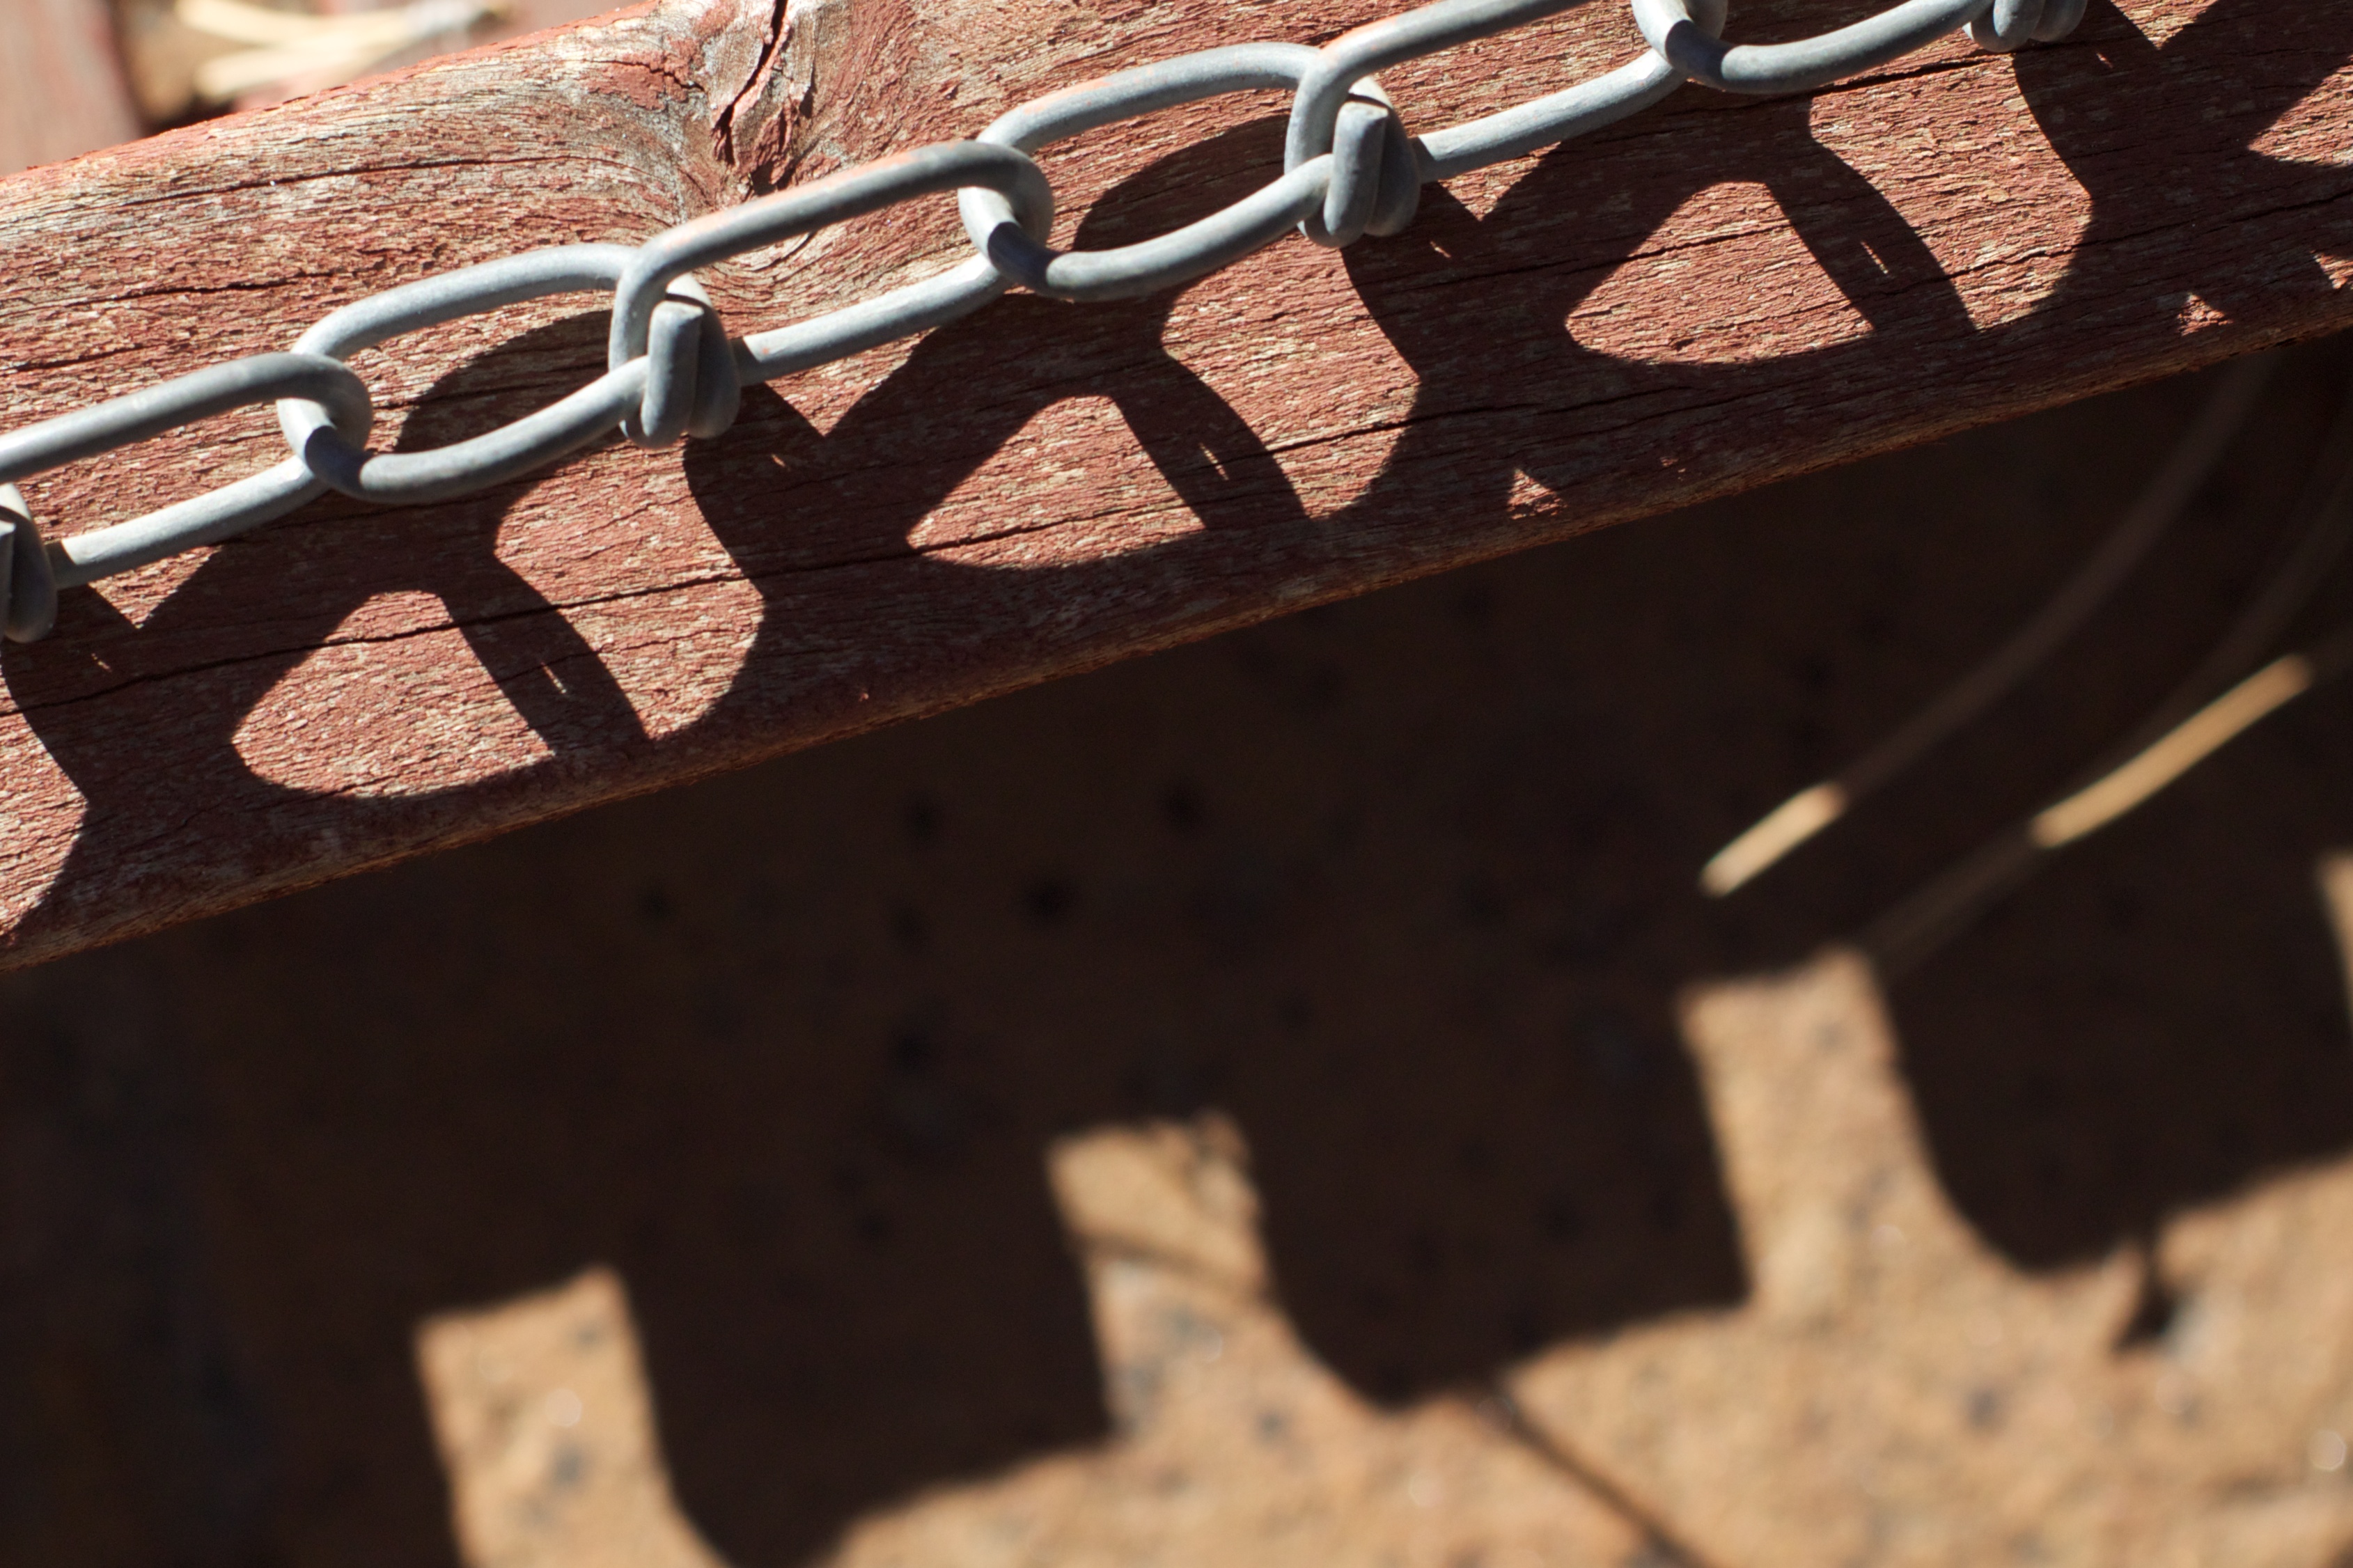
wood, guitar, number, black, glasses, iron, plucked string instruments